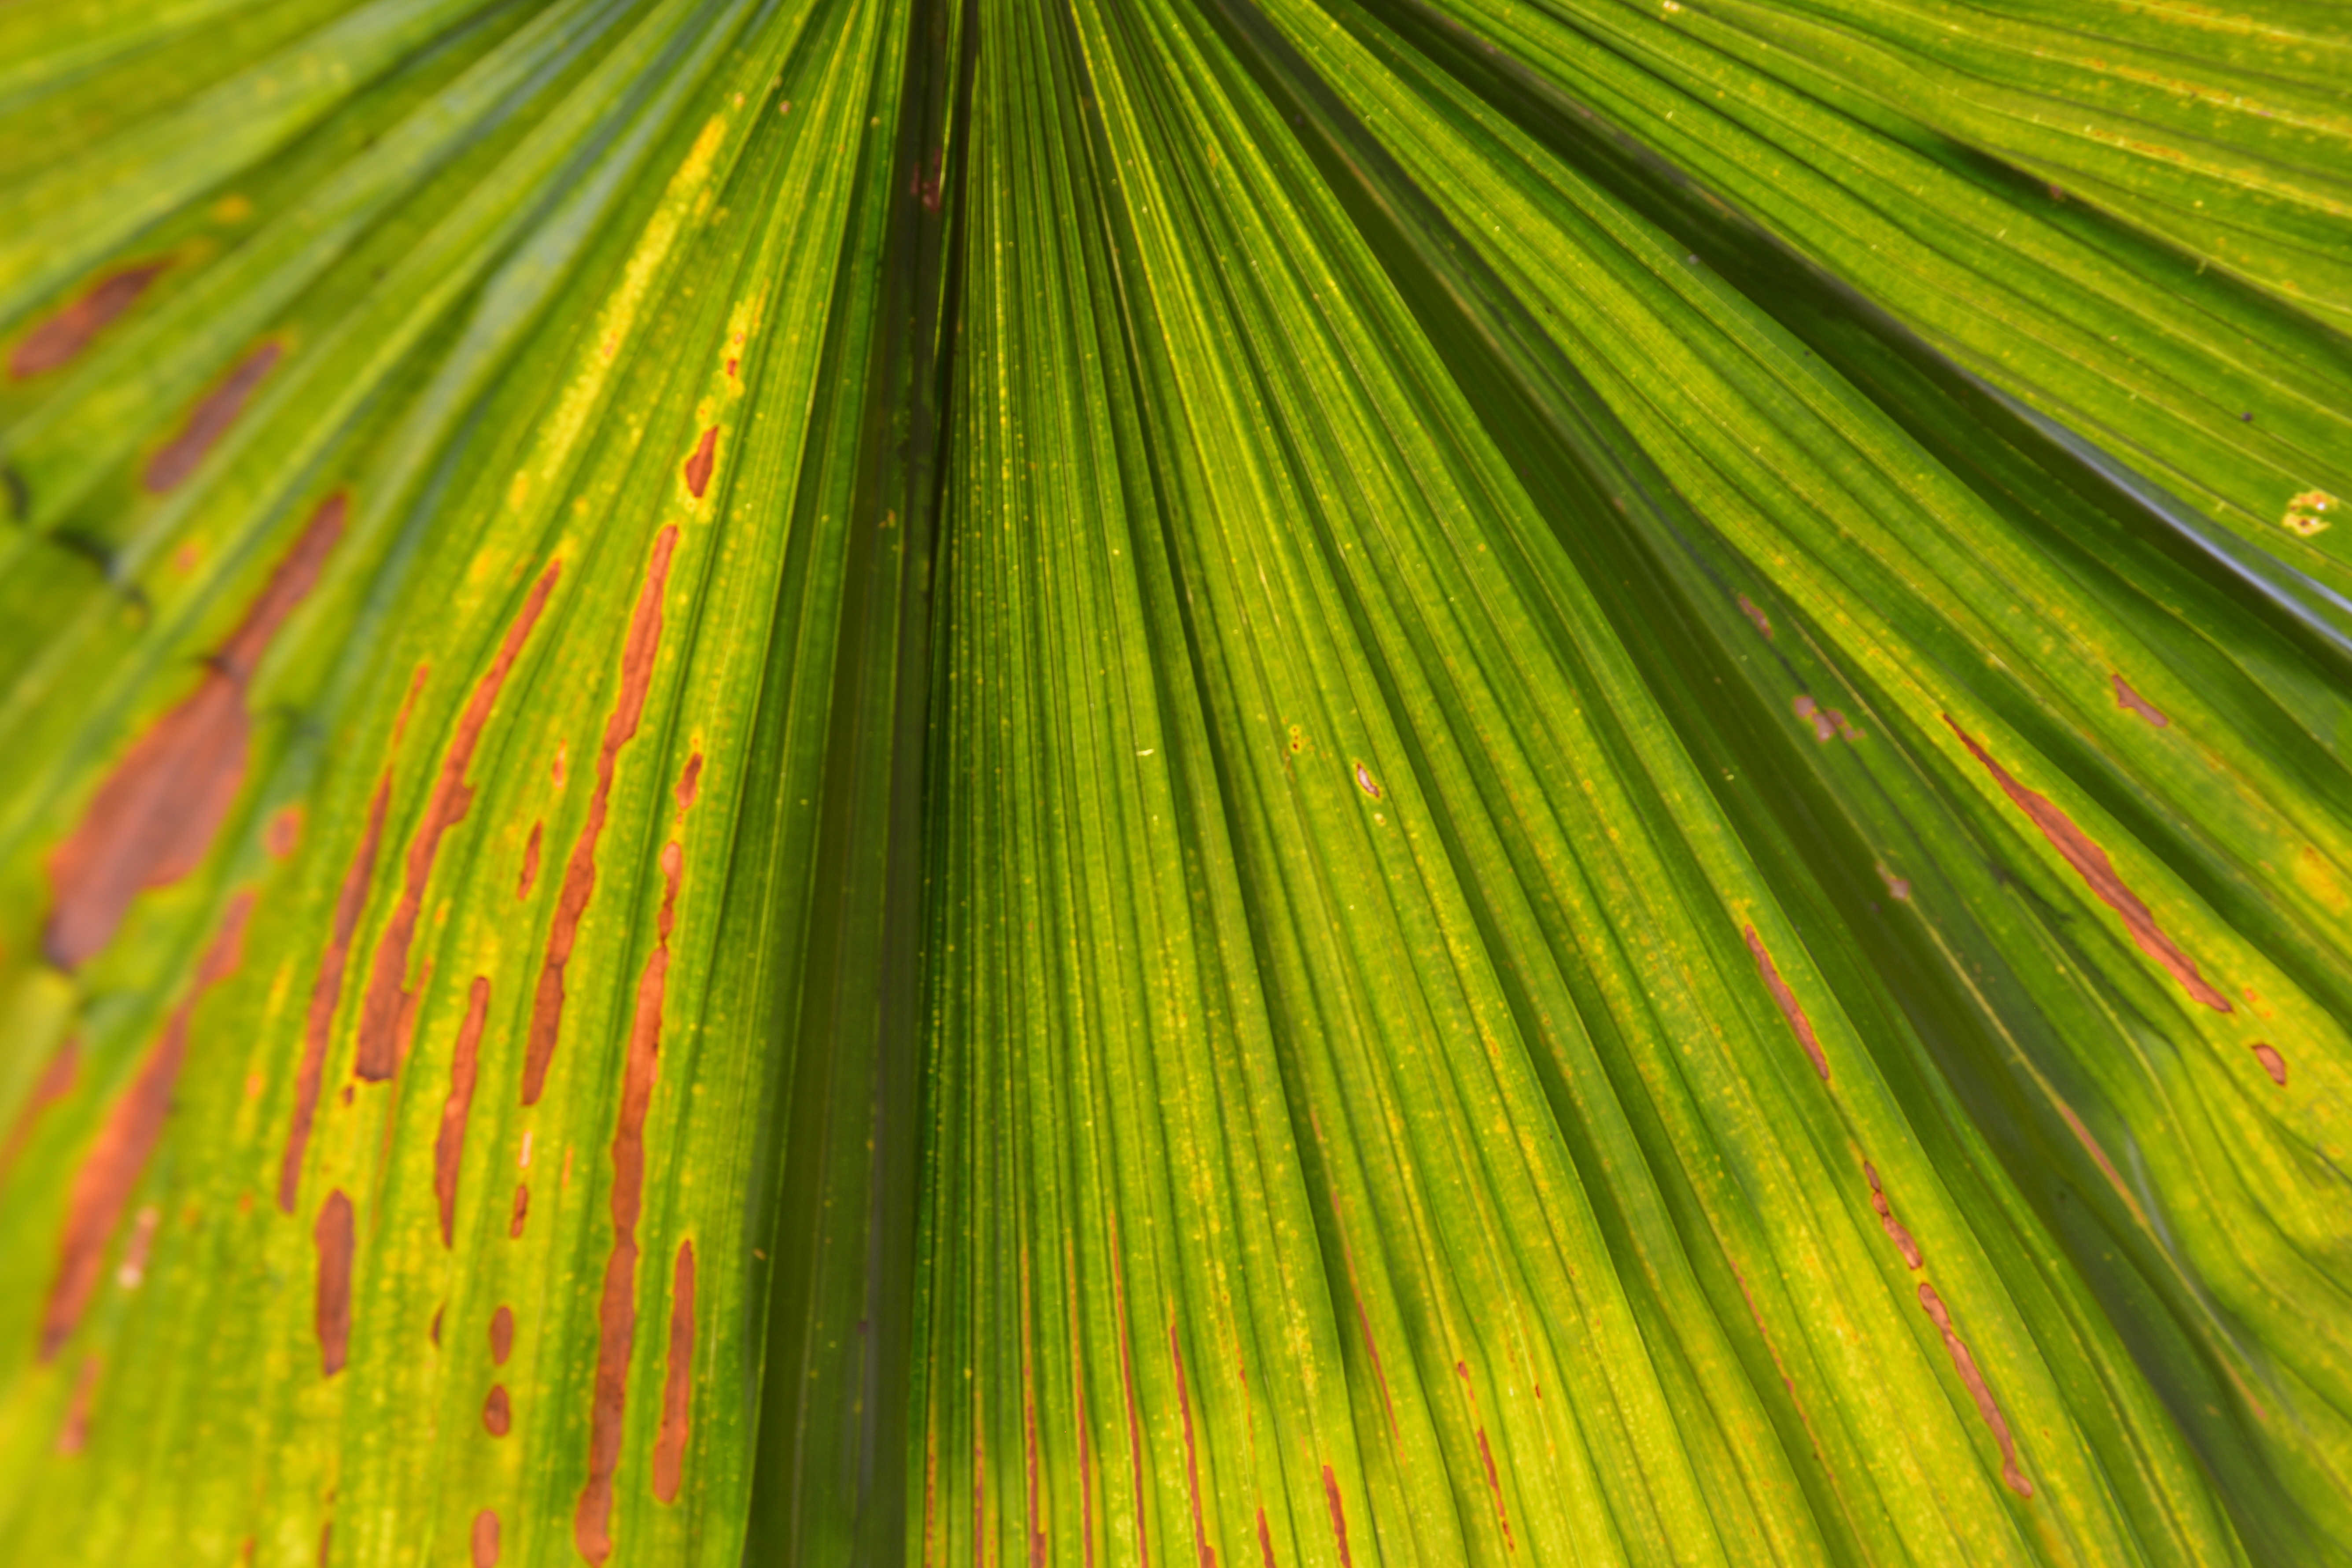
tree, grass, branch, plant, field, sunlight, leaf, flower, green, botany, close up, macro photography, grass family, plant stem, woody plant, arecales, palm family